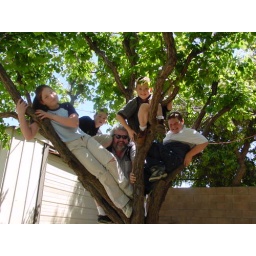
Here's another shot in another tree at our house in CA.